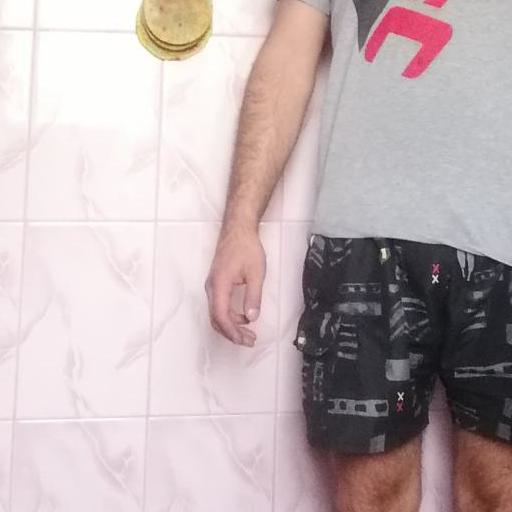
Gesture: no_gesture